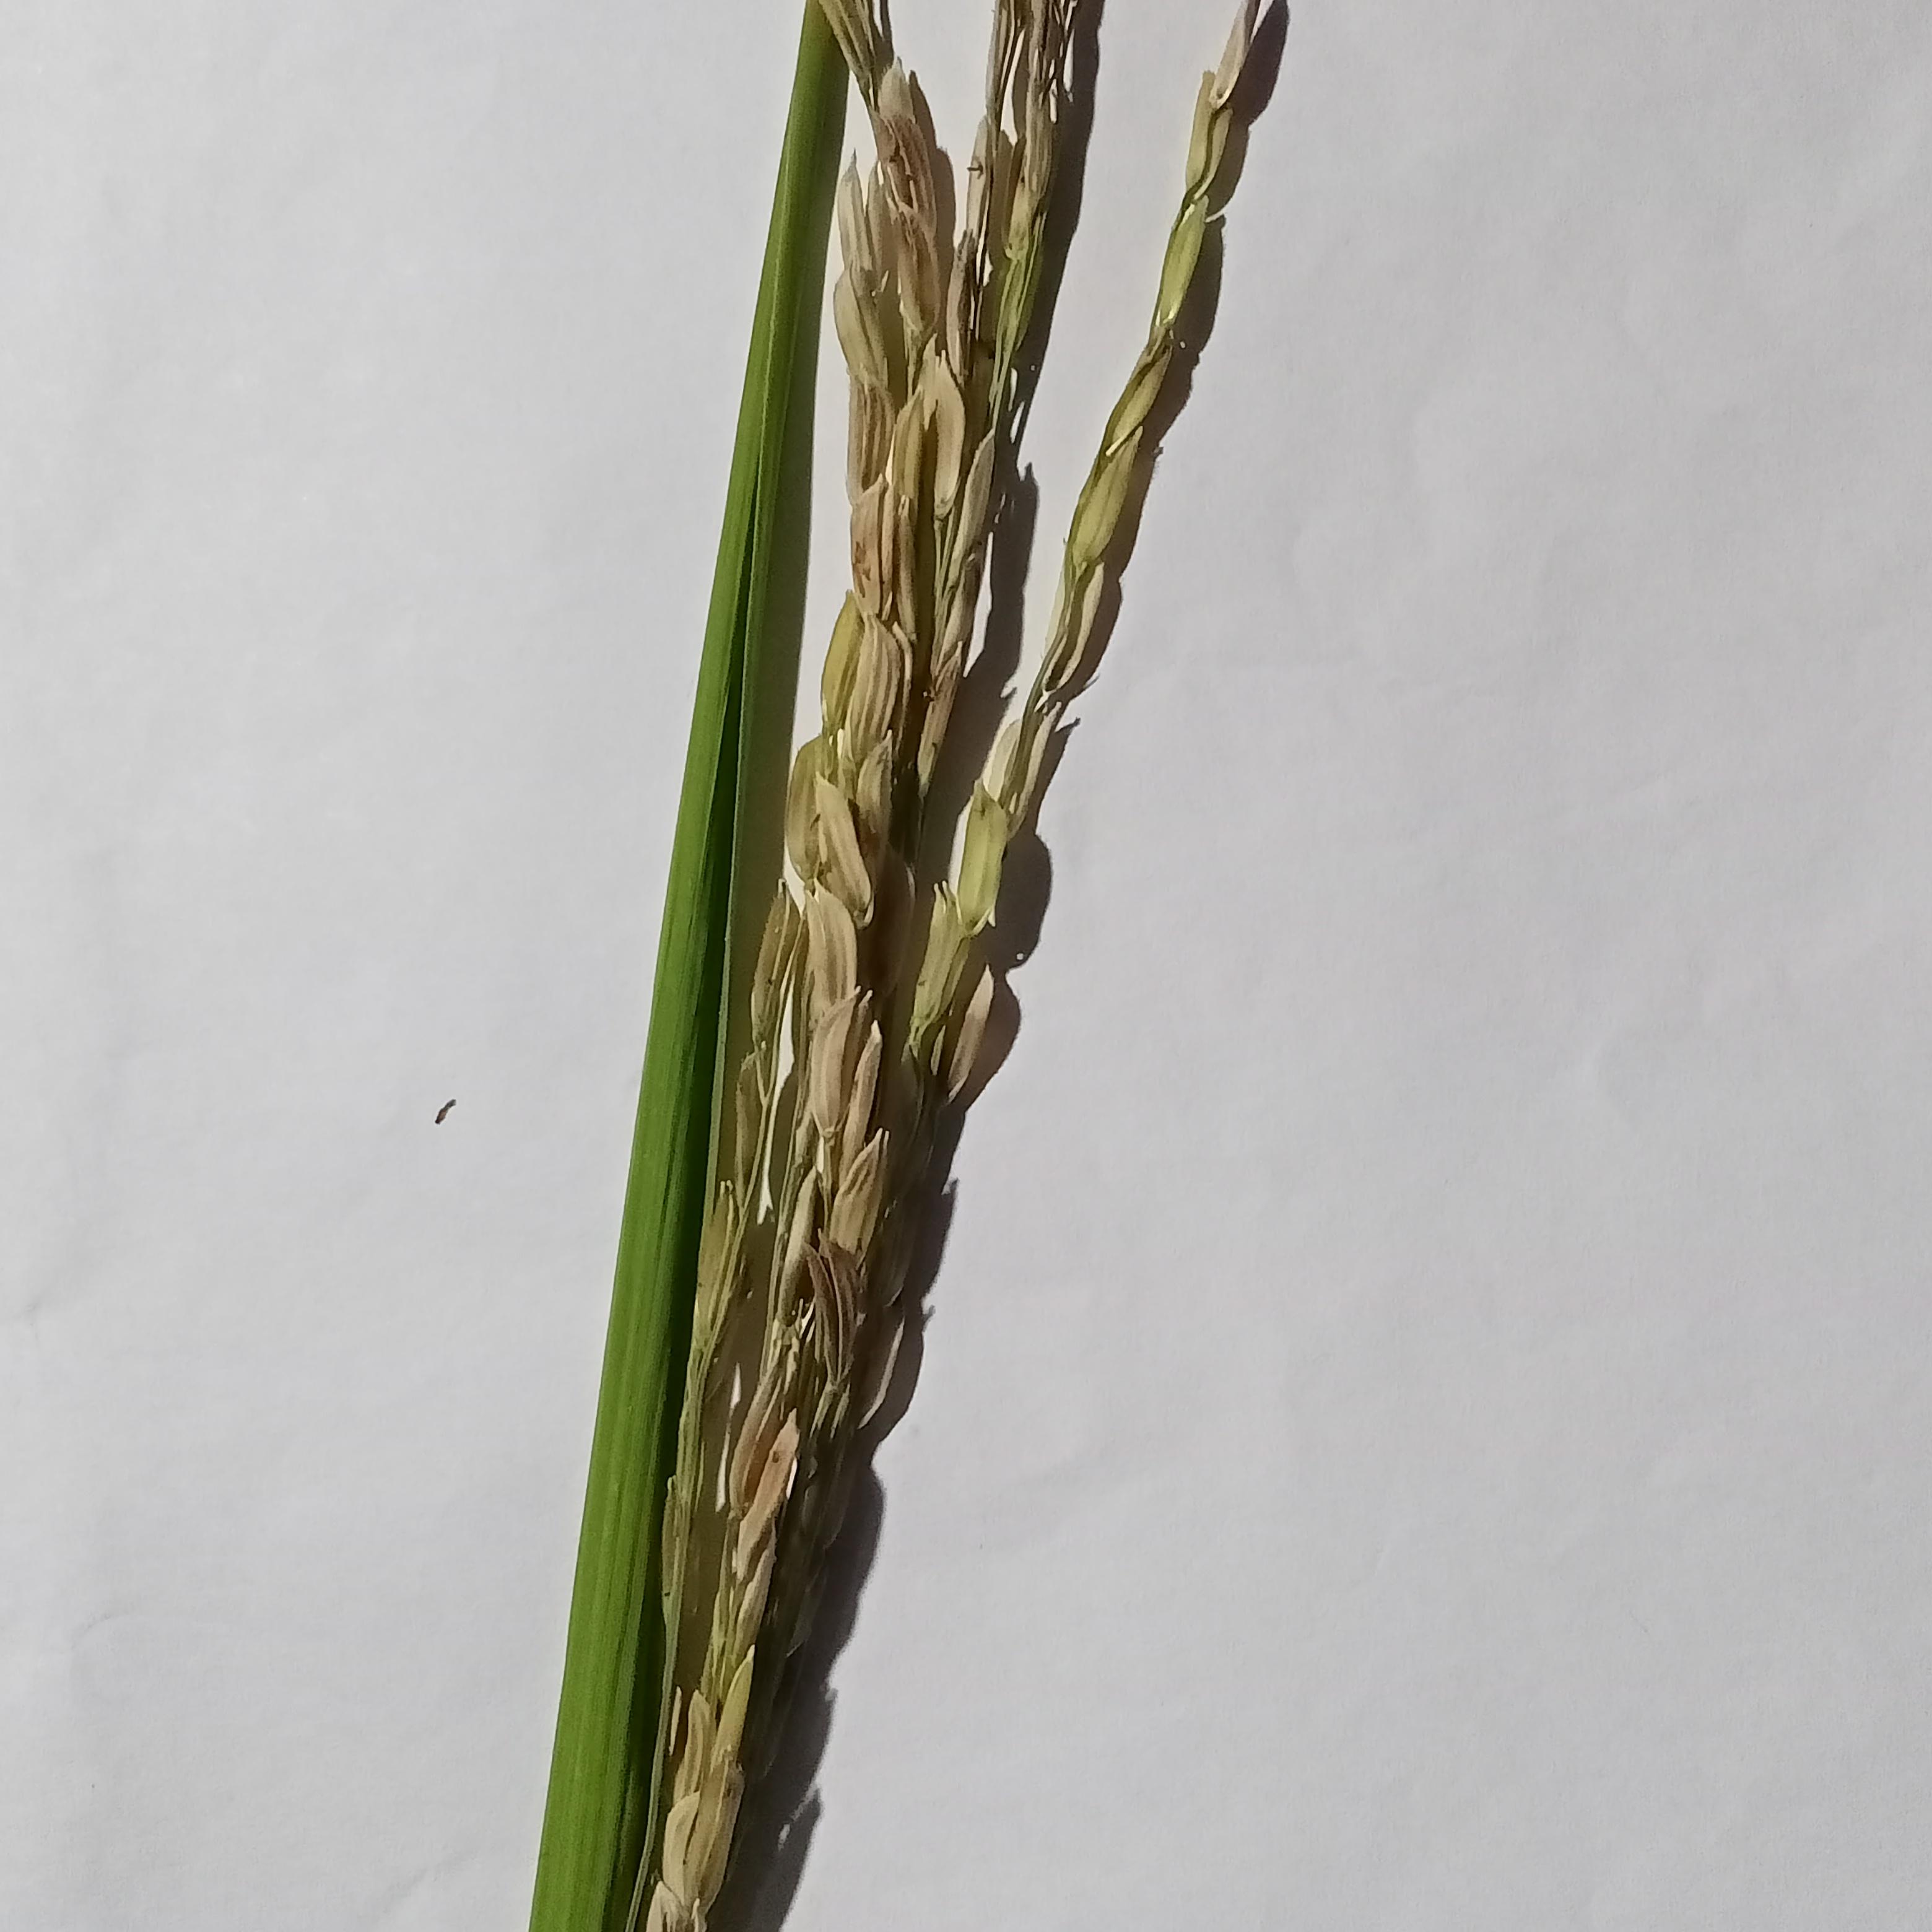
Label: Rice___Neck_Blast